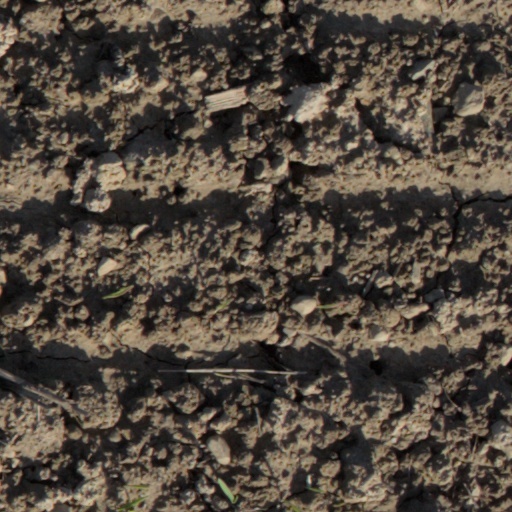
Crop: wheat